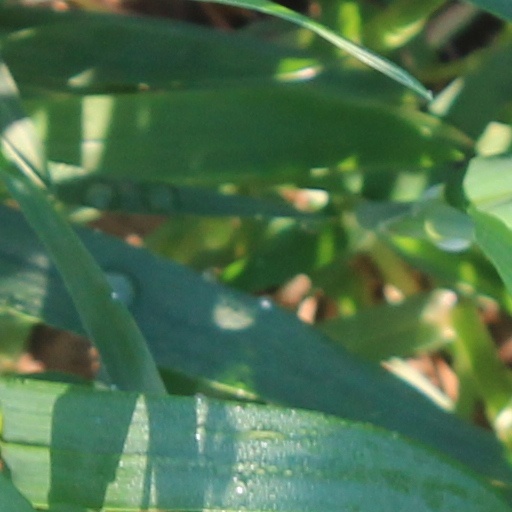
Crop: wheat